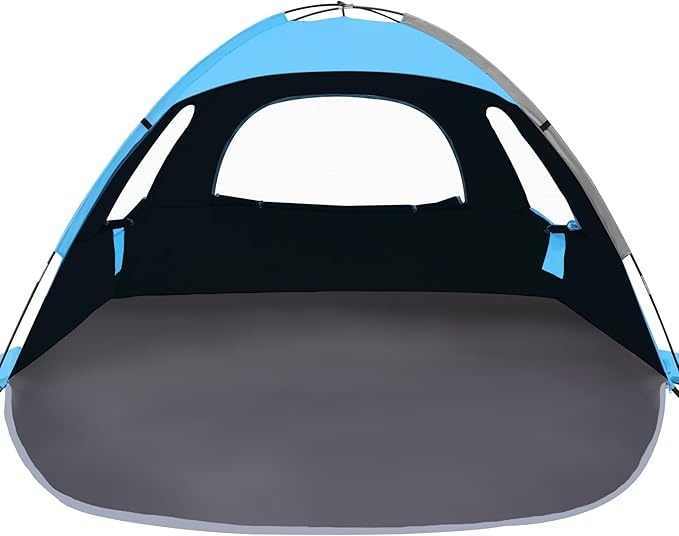
NXONE Beach Tent Sun Shade Shelter for 3/4/6 Person Person with UV Protection, Extended Floor, 3 Mesh Roll Up Windows & 8.0/8.5mm Fiberglass Rods丨Carry Bag Included
About This Outdoor Activities Protection & Great Ventilation - Premium 210D sun-proof materials, with embedded coated polyester lining within, are able provide great UV protection (UPF 50+) and reflect or block up to 98% of unhealthy UV rays. The 3 large mesh windows provide excellent airflow to keep the tent nice and chill inside. So you can feel the breeze from the ocean, stay cool in the summer heat wave, and enjoy a comfortable and cozy sun shelter with your family and friends. Good Flexibility & Higher Durability - Fiberglass rods increased from 6.9 millimeter (market standard) to 8.0 millimeter for a more flexible and durable framework when installing in the shade. Dependable and reliable rods are essential, therefore we made this change in order to extend the rod’s lifespan, just to ensure our fiberglass rods can withstand multiple usage even after a long period of time. Extra Space & Privacy Option - An extendable and spacious front floor mat allows you to set up for more activities such as picnic, a safer playground for toddler, baby, and kids etc. Zippable floor mat and mesh windows protects your privacy such as when changing swimming suits, clothes, or breastfeeding etc. We also made sure our floor mat is equipped with a convenient two-way zipper, so you can open or close the floor mat from both direction, whether from outside or inside the tent. Extra Accessories for Stability - the canopy comes with 4 attached sandbags, equipped extra gears include 8 steel stakes, 6 plastic stakes and 4 tiedown strings. The added weights from the sand pockets, combined with the extra anchorage (whether at the beach or at the park) from the stakes and the wind rope, are able to provide greater stability by clinching more powerfully to the ground, thus making the tent more wind resistant and windproof. Portable & Easy to Carry - The light weight tent and the retractable rods design makes it easy for you to fold down the entire tent and arrange the rods by sorting within a compact carrying bag for portability in travel and storage (A friendly reminder: for a simple assembly and smooth setup, it is highly recommended to go through the instruction manual and ask a helping hand from a friend). It is pretty much hassle free so go out and have fun! Overview Brand : NXONE Material : Fiberglass, Polyester Color : Dark Shelter-Ocean Blue Item Weight : 4 Pounds Recommended Uses For Product : Beach
Brand: NXONE
Category: Sporting Goods > Outdoor Recreation > Camping & Hiking > Tents > Pop-Up Tents